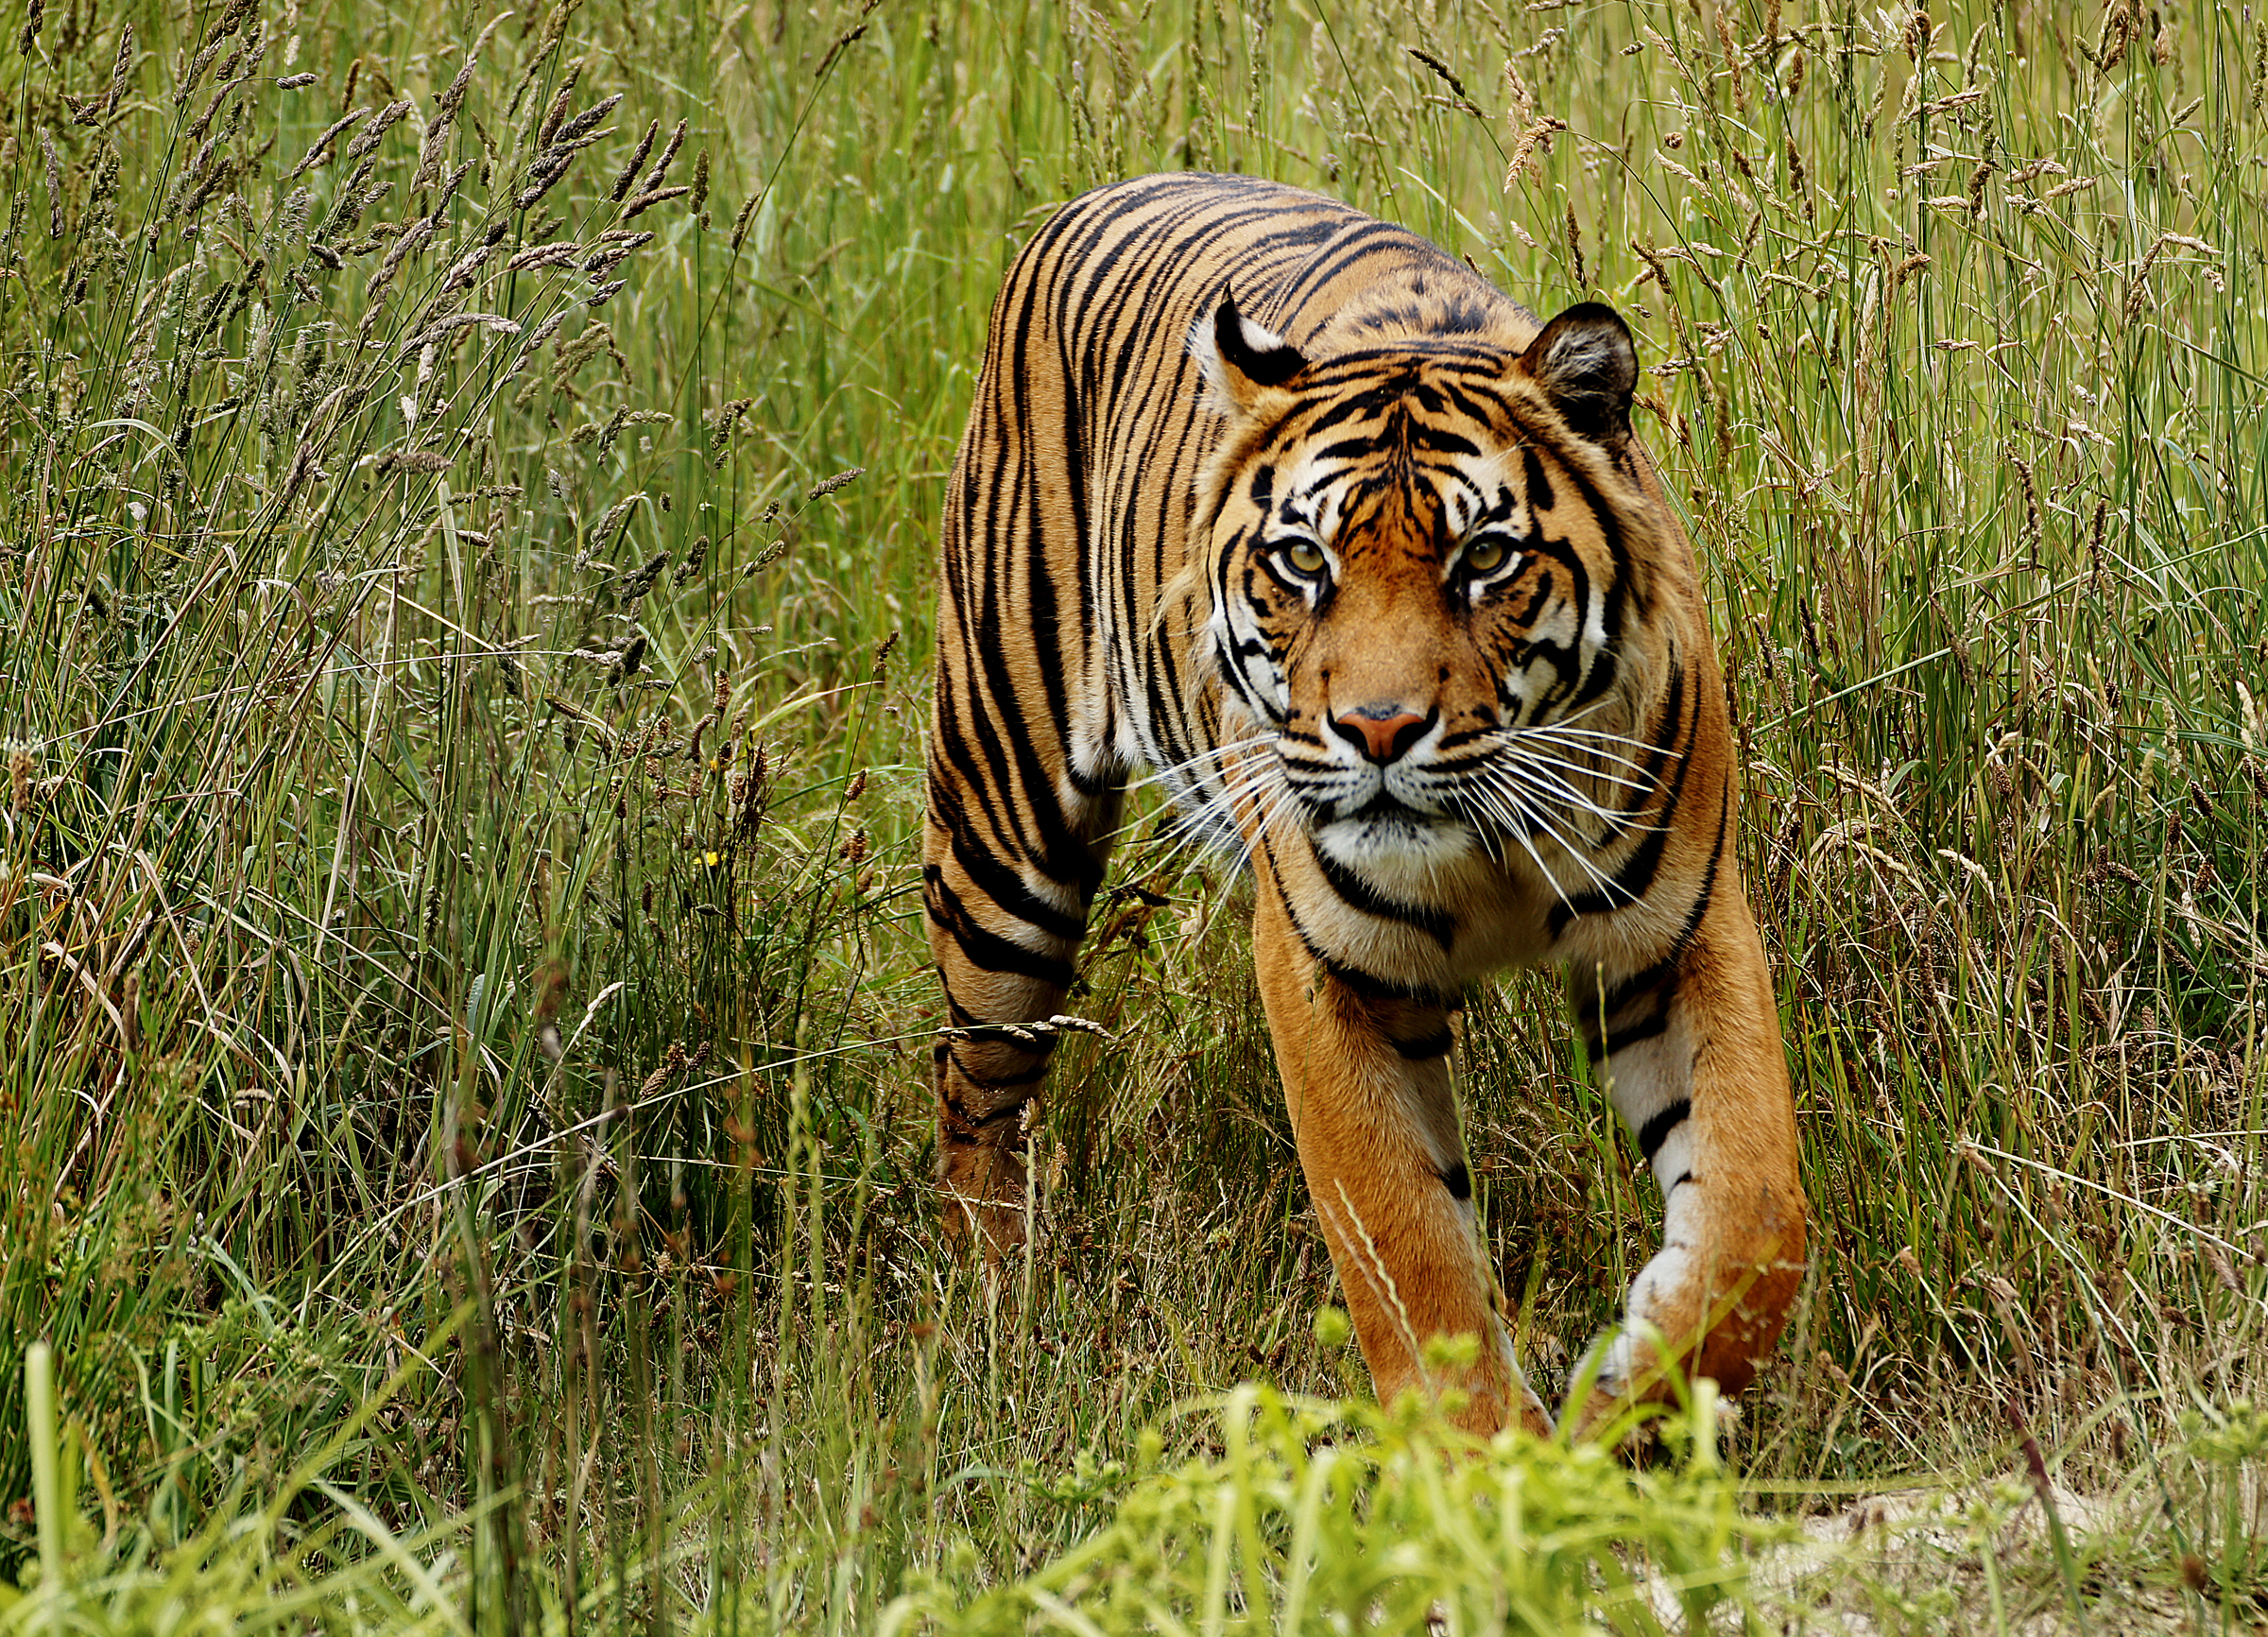
nature, wildlife, zoo, jungle, cat, mammal, fauna, savanna, tiger, vertebrate, flickrsbestcreatures, sonydslra580, sumatrantiger, oranaparkchristchurch, tamron70300mmusd, catsanimals, safari, big cats, cat like mammal